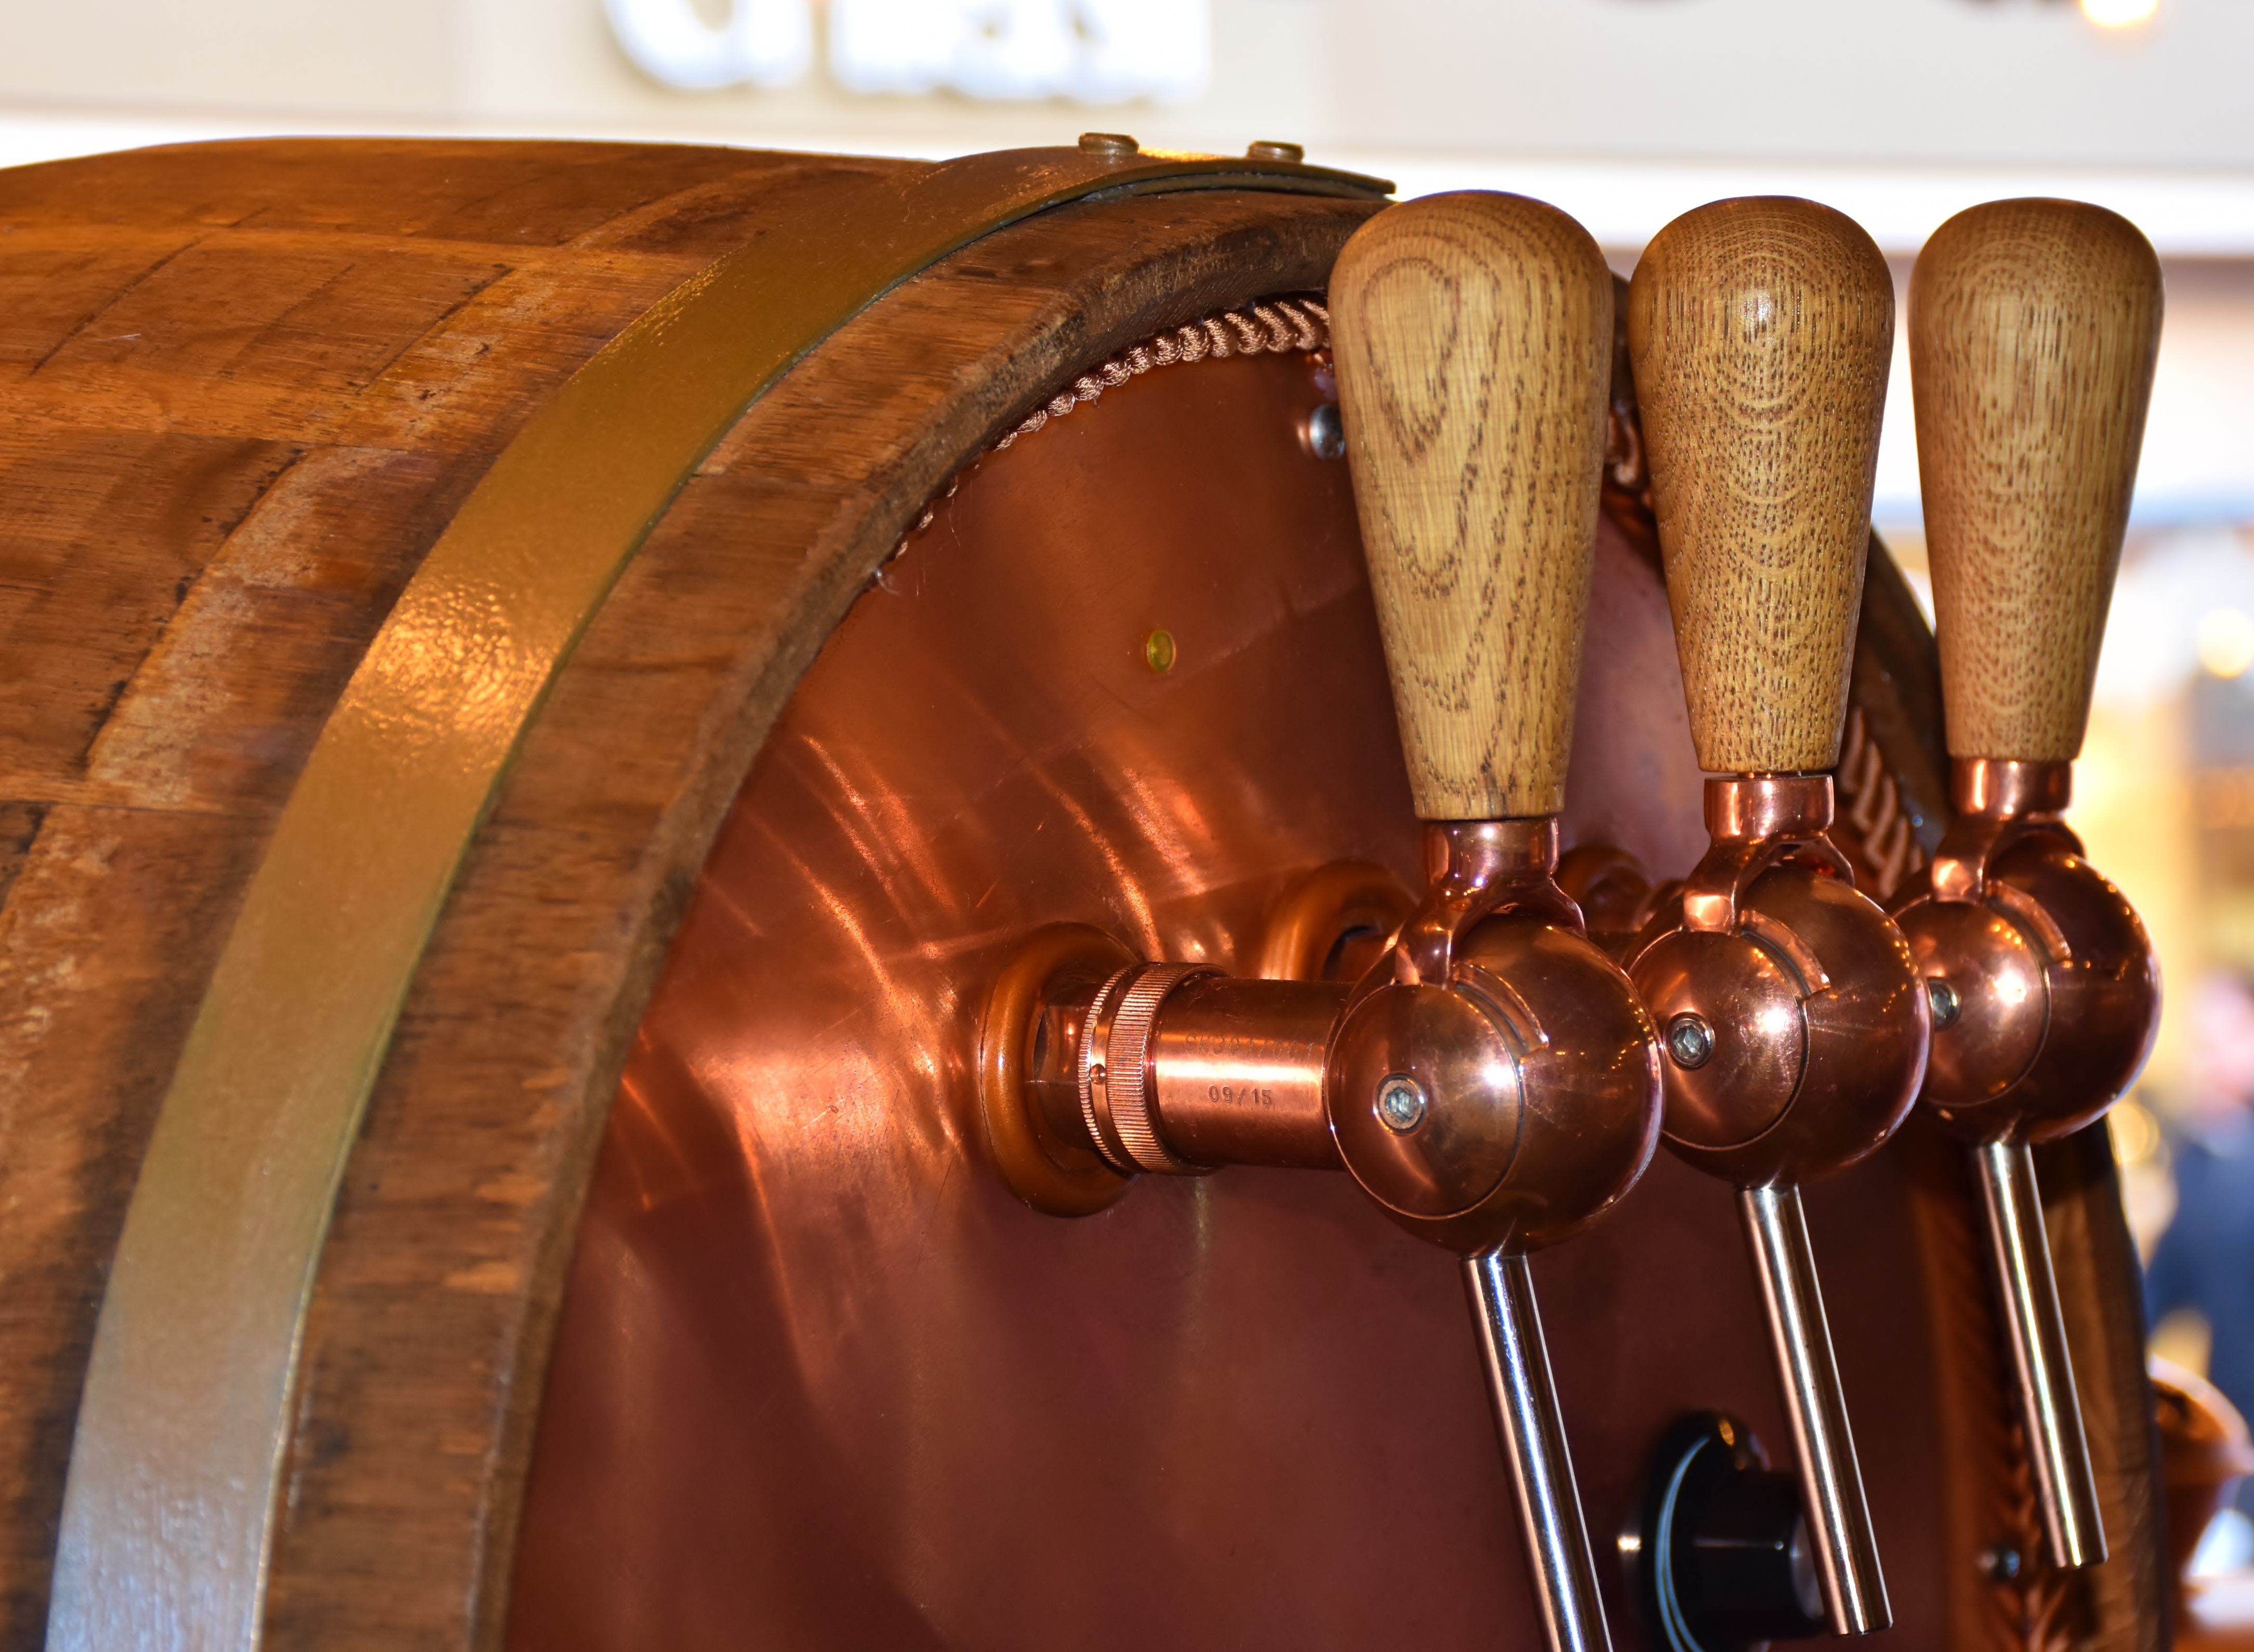
wood, wine, drum, barrel, beer, tap, oak, refreshment, beverages, man made object, string instrument, brass faucet, brass hoops